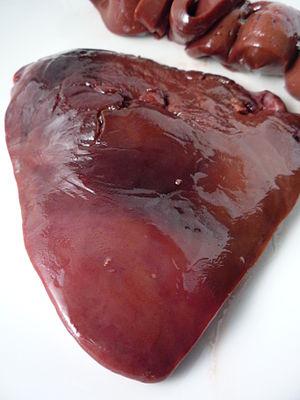
Les abats, souvent dénommés globalement triperie, constituent un ensemble de produits alimentaires qui comportent tous les viscères comestibles d'animaux. Ce sont les glandes et les organes internes, mais aussi le pied, la patte, le cœur, ou la joue. Ils sont généralement considérés comme des parties accessoires, non nobles, d'animaux de boucherie destinés à la consommation humaine. Ils s'opposent à la viande rouge ou blanche, qui correspond aux muscles, qu'il s'agisse de volailles, de bovins, d'ovins, etc. Ils correspondent à la partie du cinquième quartier consommable par opposition aux quatre quartiers composés des deux épaules et deux cuisses des animaux de boucherie.
Le foie est une viande comestible qui fait partie des abats. Bien qu'il soit recommandé de la consommer cuite pour éviter la toxocarose, certaines cuisines offrent des mets à base de foie cru.